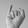
ASL letter: I